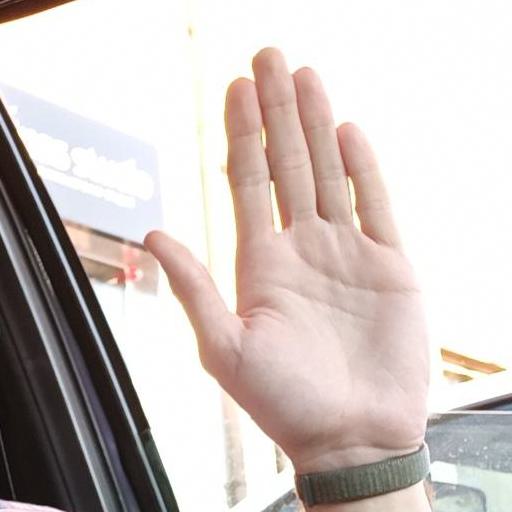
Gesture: stop